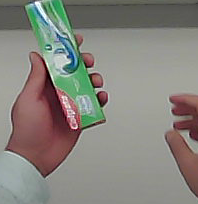
Product: colgate_toothpaste